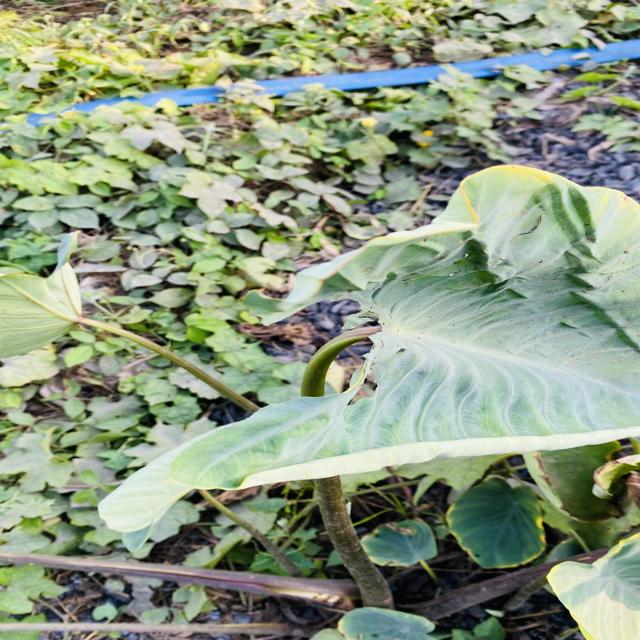
Label: Late_Blight